Shasta people

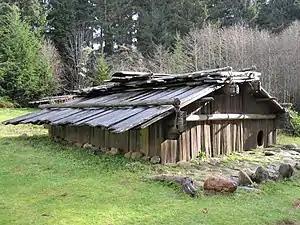
A Yurok winter dwelling. Shasta residencies were largely the same in design.

Shasta architecture appears to have largely been derived from the downriver Hupa, Karuk and Yurok peoples. Permanent houses were constructed by the Shasta for the winter. These dwellings were built in the same locations annually, commonly near a creek. Klamath River Shasta winter villages commonly had only 3 families, while Dixon has suggested that both Irauitsu and Ahotireitsu villages usually had more families. The beginning of a winter house started with excavating a pit. Common dimensions rectangular or oval shaped excavation were by , with a depth of . Once the area was cleared load bearing wooden poles were placed in the excavated corners. Additional wooden supports and posts placed throughout the structure. After the pit walls were covered with cedar-bark, the sugar-pine or cedar wooden roof was finally put into place.